Describe the emotion expressed in this image:  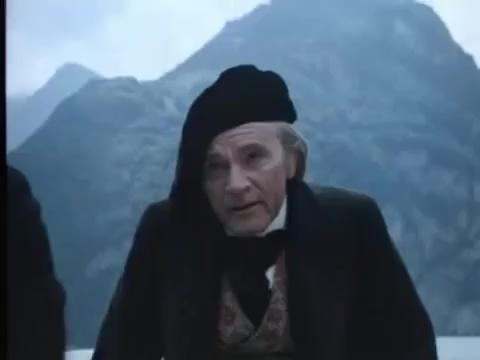
This person displays Suffering, valence and arousal with high intensity.